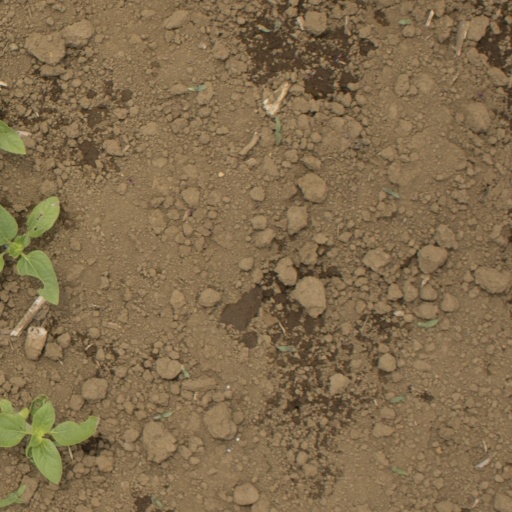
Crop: Jerusalem artichoke